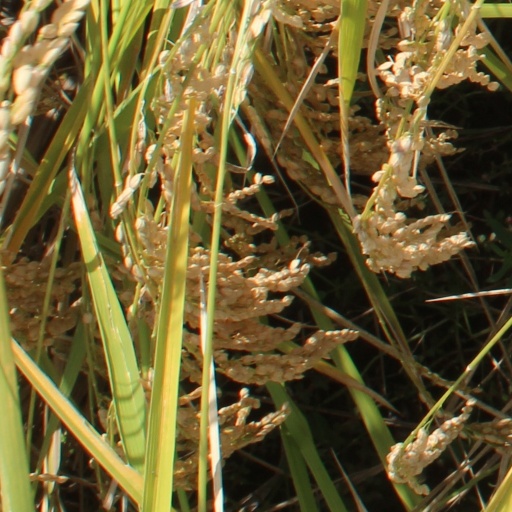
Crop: rice